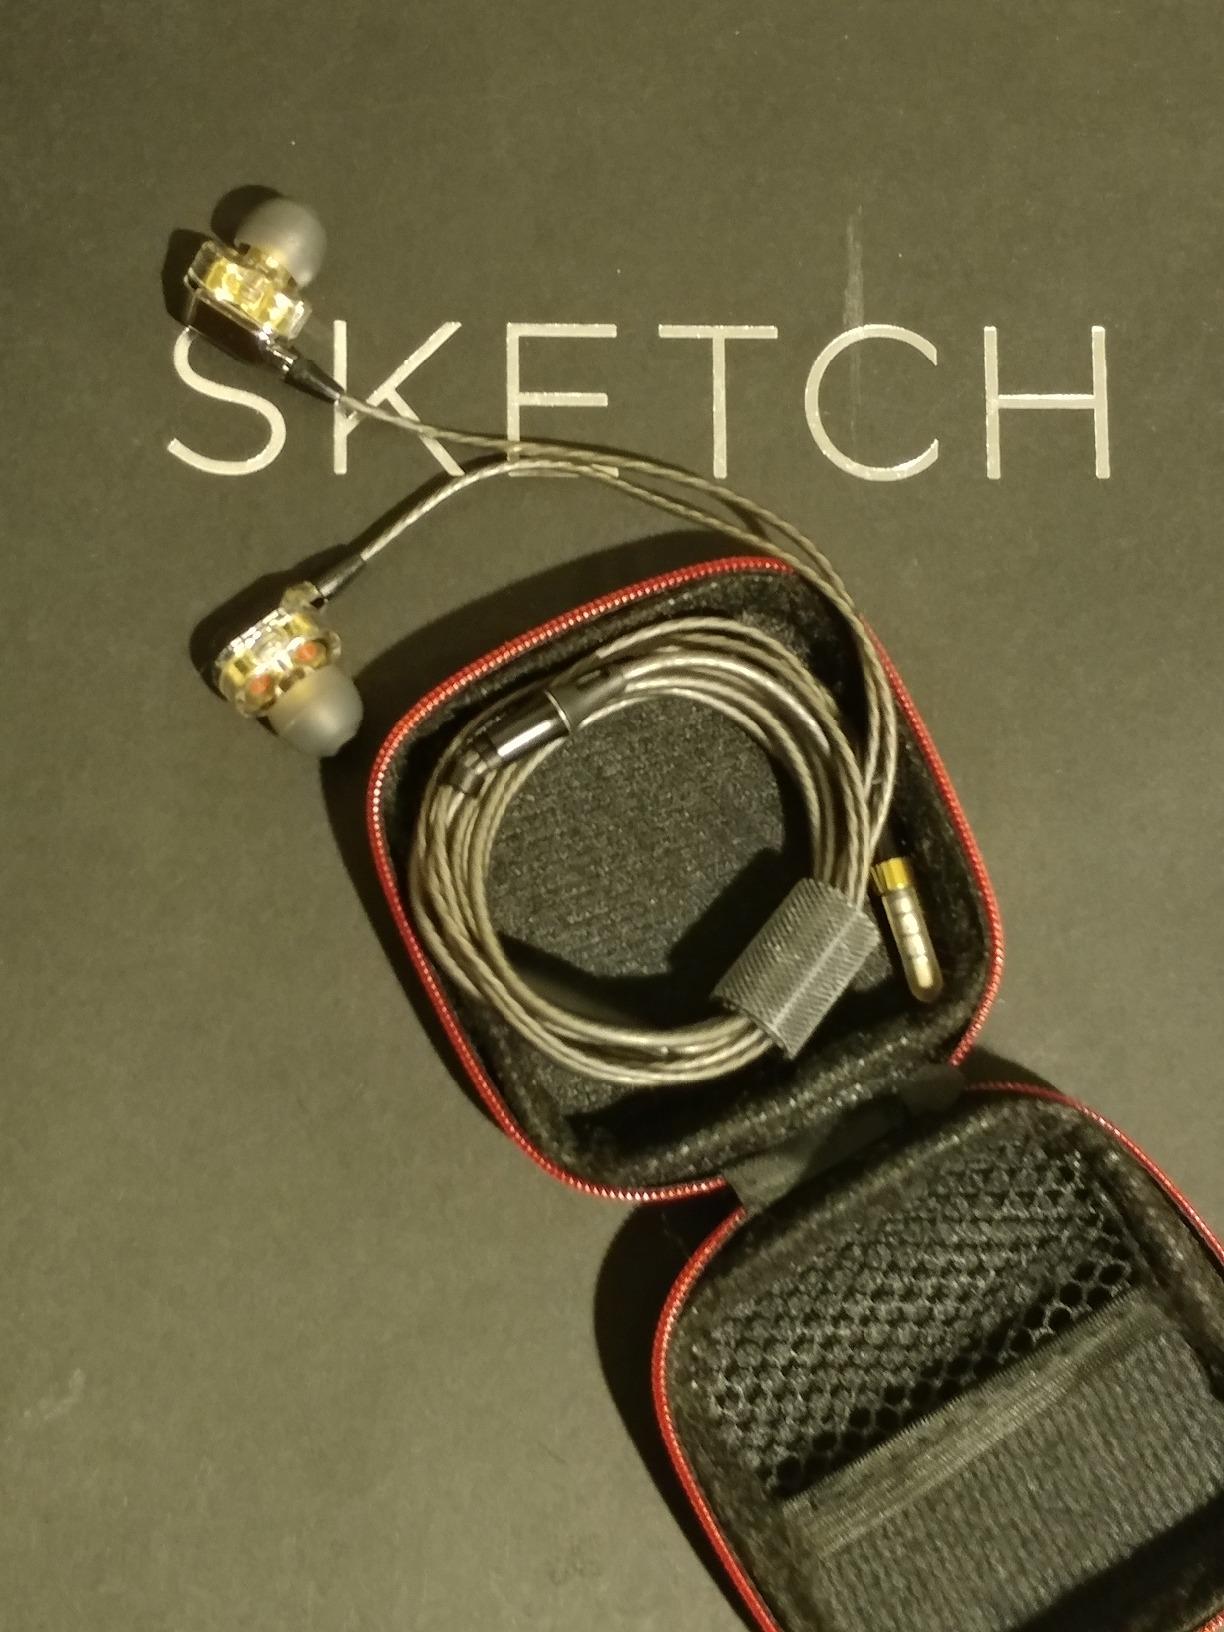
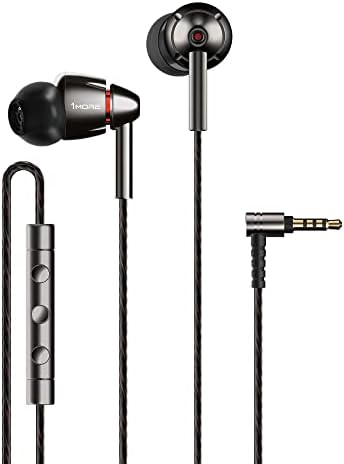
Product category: headphones
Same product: no